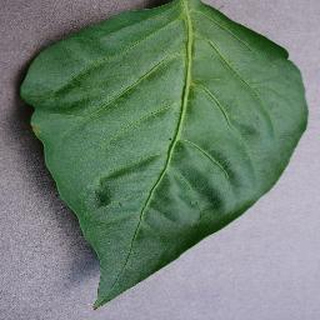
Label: healthy_bell_pepper